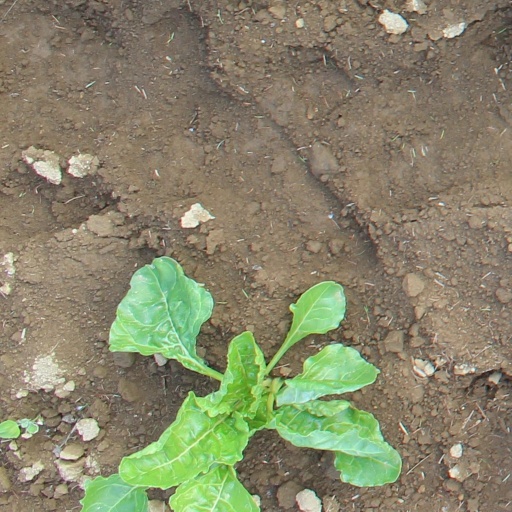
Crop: sugar beet